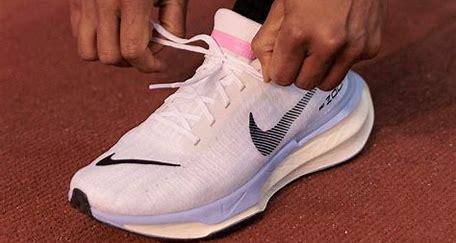
Brand: Nike
Model: Invincible 3